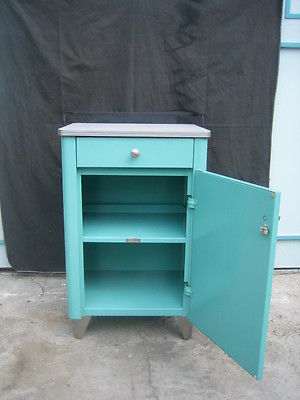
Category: cabinet